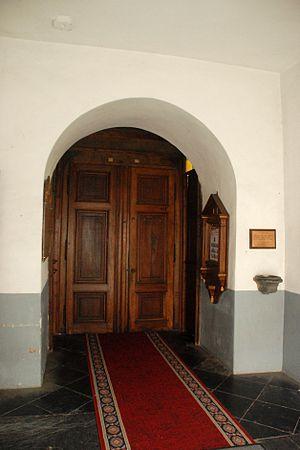
Belgique - Église Saint-Barthélémy de Bousval
L'église Saint-Barthélemy est une église catholique située à Bousval, village dépendant de la ville belge de Genappe, en Brabant wallon.